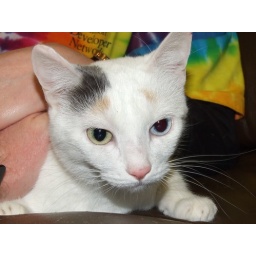
A beautiful, mostly white cat with mismatched eyes. She was adopted within a day.